History of Walmart

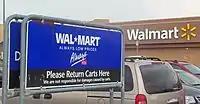
New and old Walmart logos outside store in Newburgh, New York, 2012 (Store #2104)

In 2000, Lee Scott was named president and CEO and US sales had doubled to $156 billion since 1995. That same year, Walmart was ranked fifth by Fortune magazine on its Global Most Admired All-Stars list and in 2003 and 2004, it was named as the most admired company in America.